Léonore Perrus

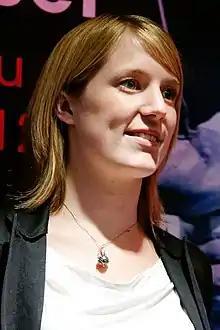
Perrus in 2012

Léonore Simone Yvonne Perrus (born 22 April 1984) is a French fencer. She competed in the sabre events at the 2004, 2008 and 2012 Summer Olympics.